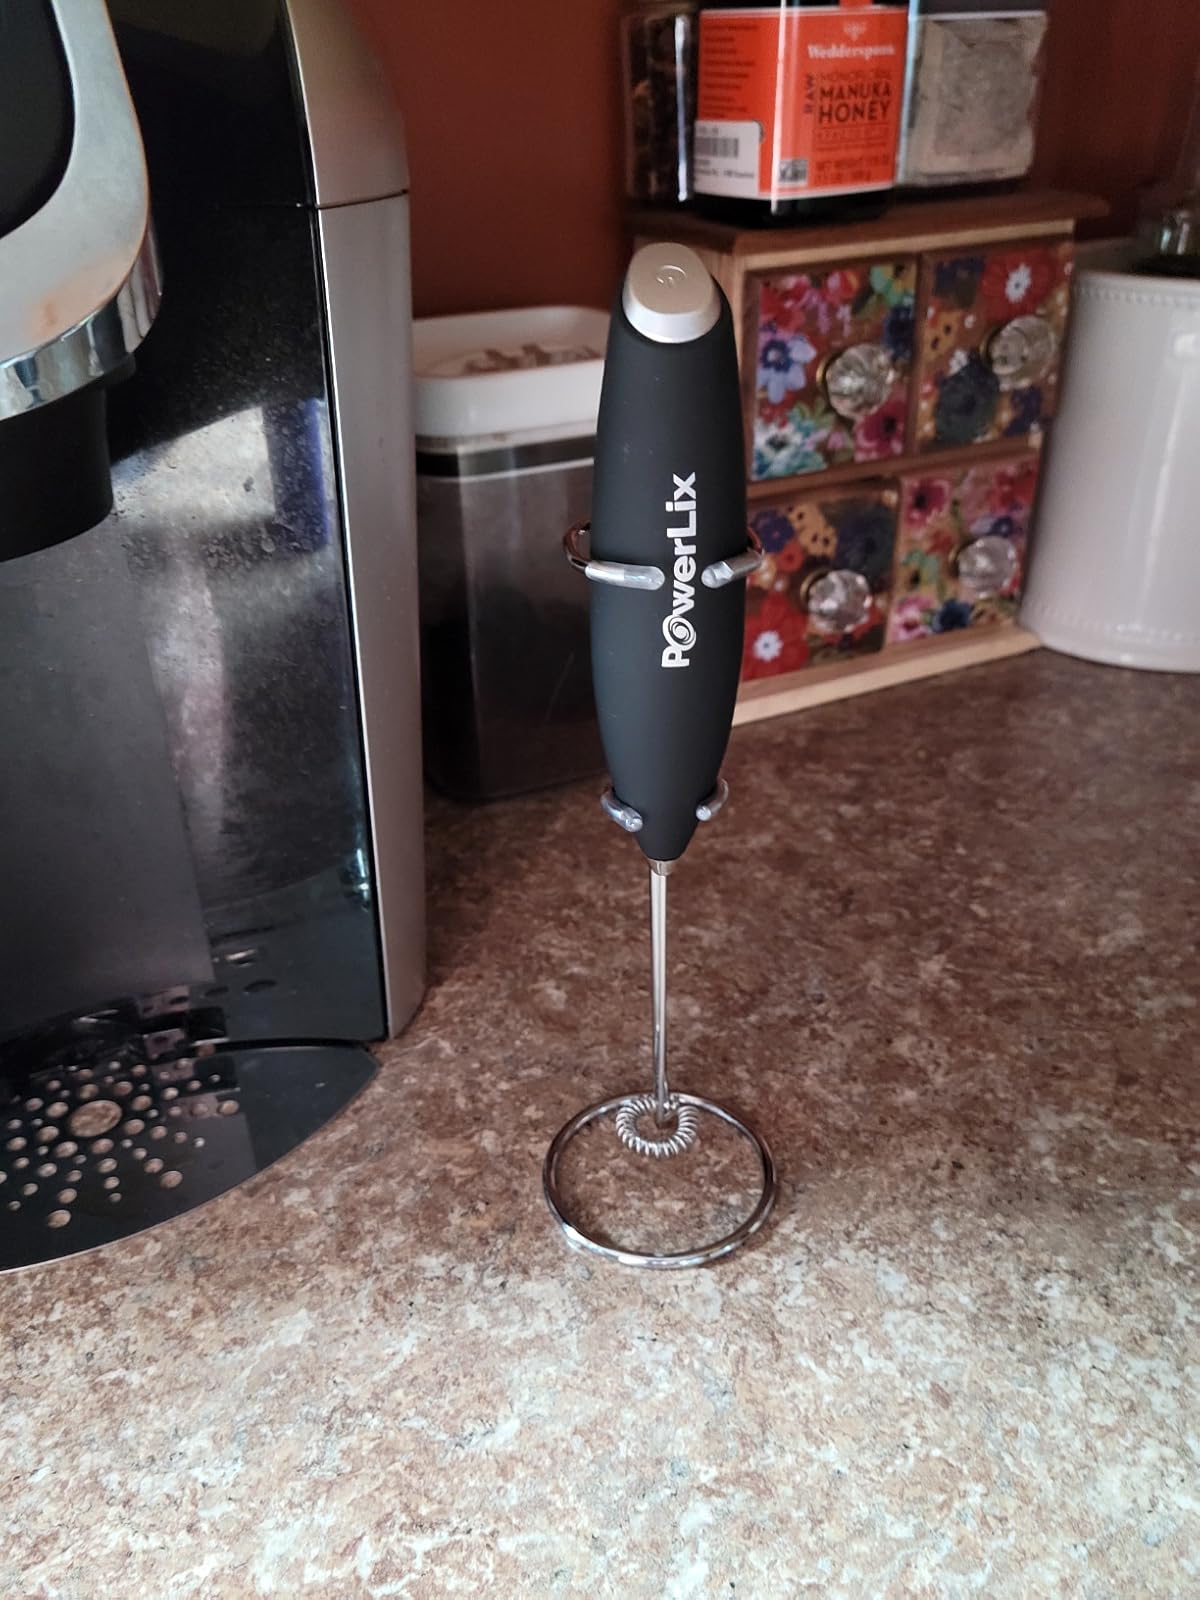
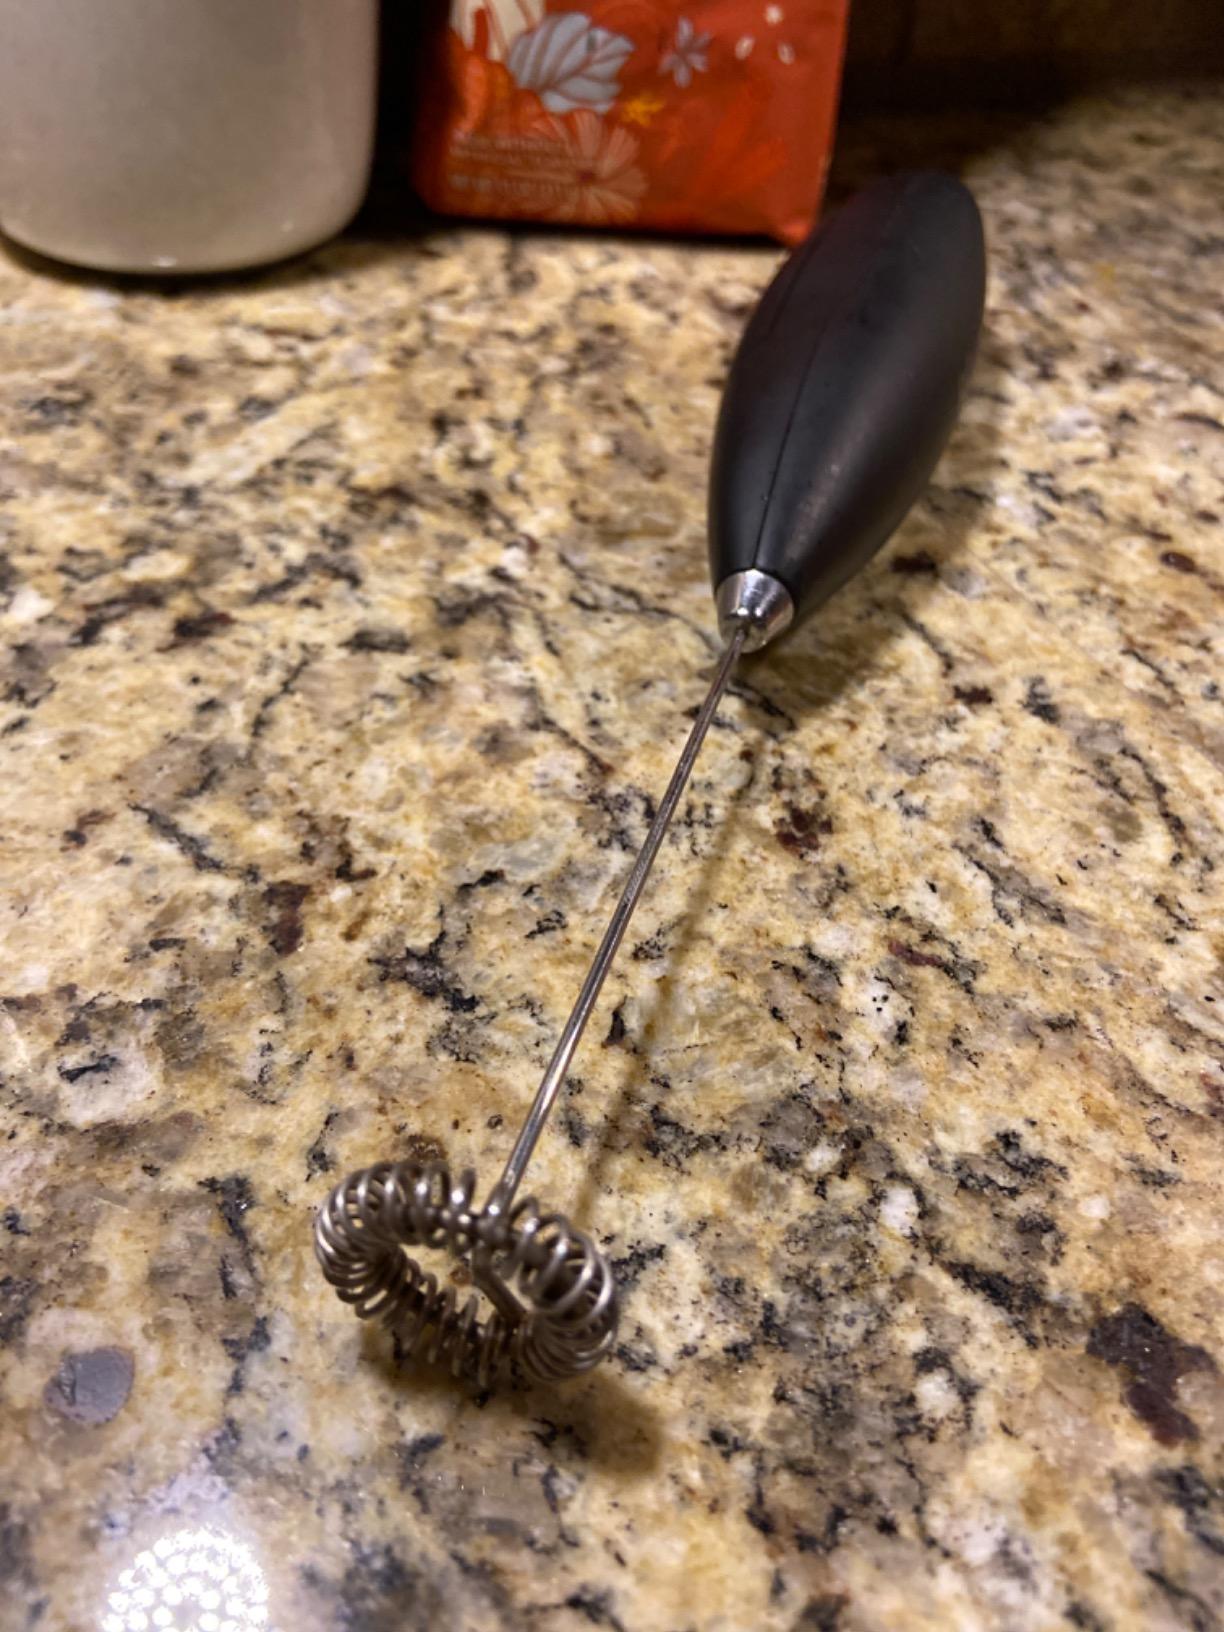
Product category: items_mixer
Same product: yes